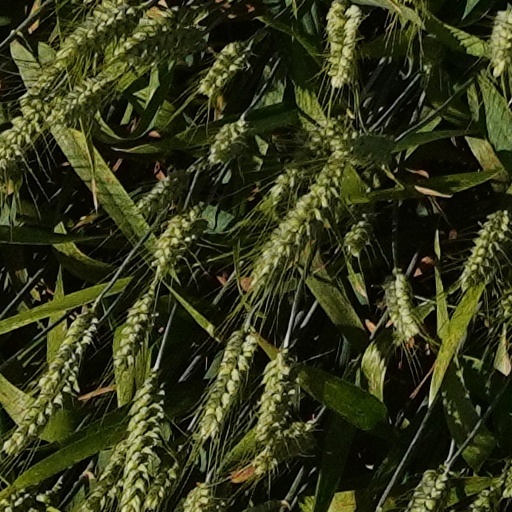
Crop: wheat